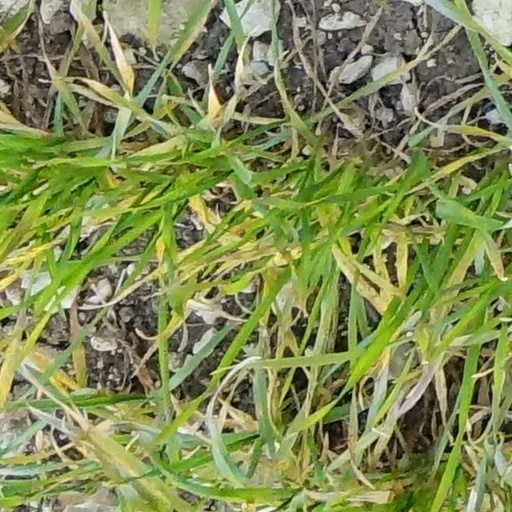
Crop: wheat